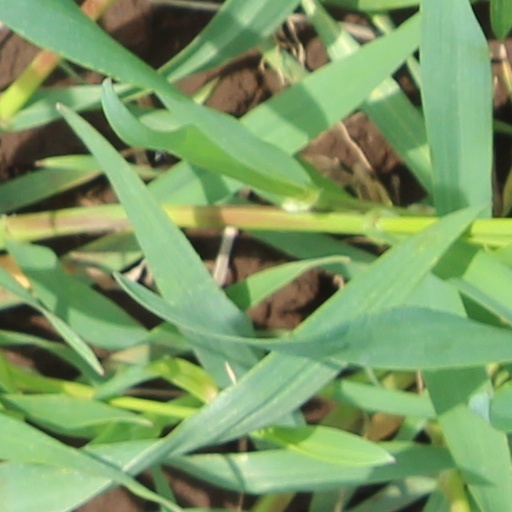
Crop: wheat